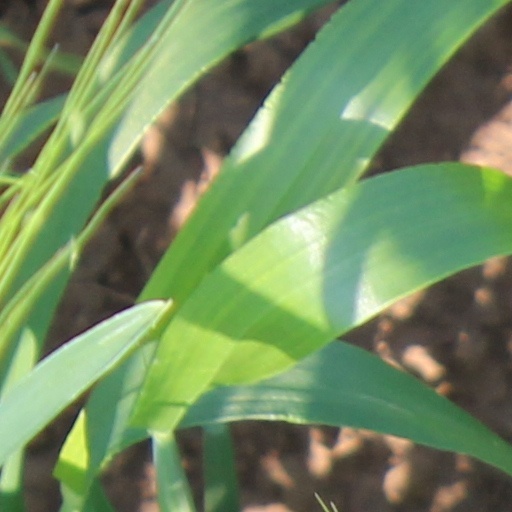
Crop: wheat